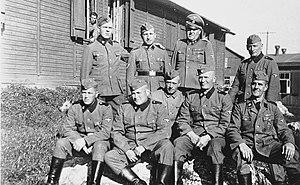
Hinzert était un camp de concentration dirigé par la SS situé près de Trèves.